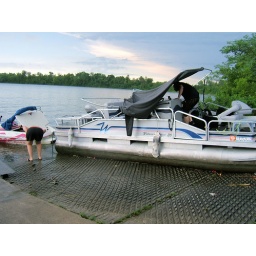
Where our boat ended up after being pushed out of the water by force winds